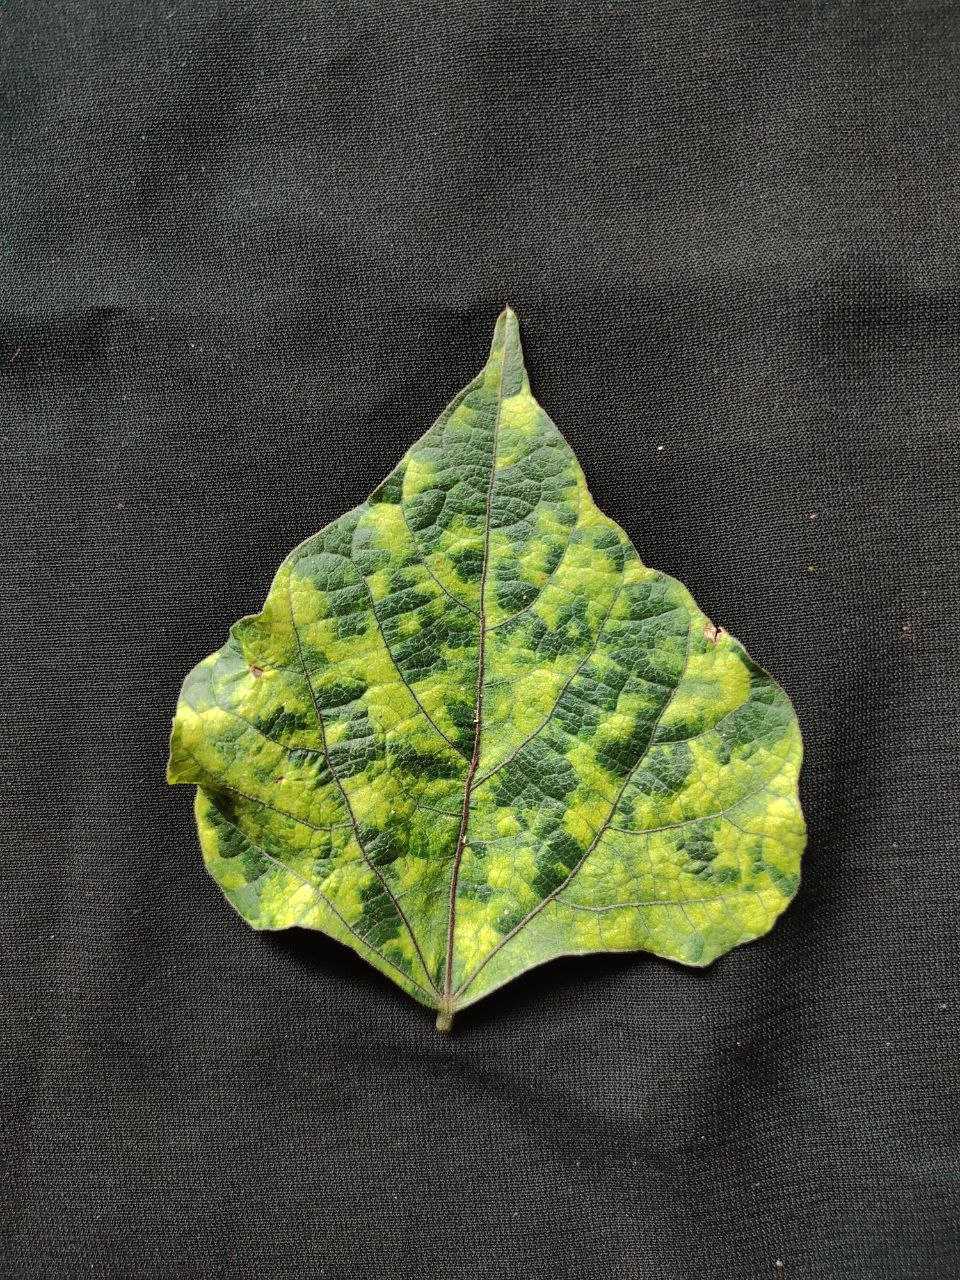
Crop: bean
Leaf condition: Mosaic Virus